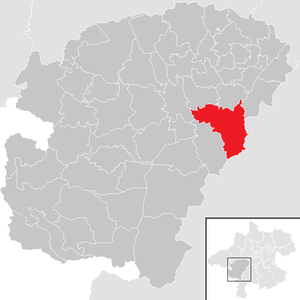
Regau est une commune autrichienne du district de Vöcklabruck en Haute-Autriche.